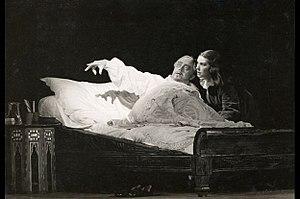
Le deuil sied à Électre est une trilogie d'Eugene O'Neill, composée de trois pièces de théâtre : Homecoming, The Hunted et The Haunted.
Gizi Bajor, née Gizella Beyer le 18 mai 1893 et morte le 12 février 1951 était une actrice hongroise.
Gyula József Csortos, né le 3 mars 1883 à Munkács et mort le 1ᵉʳ août 1945 à Budapest, est un acteur hongrois.